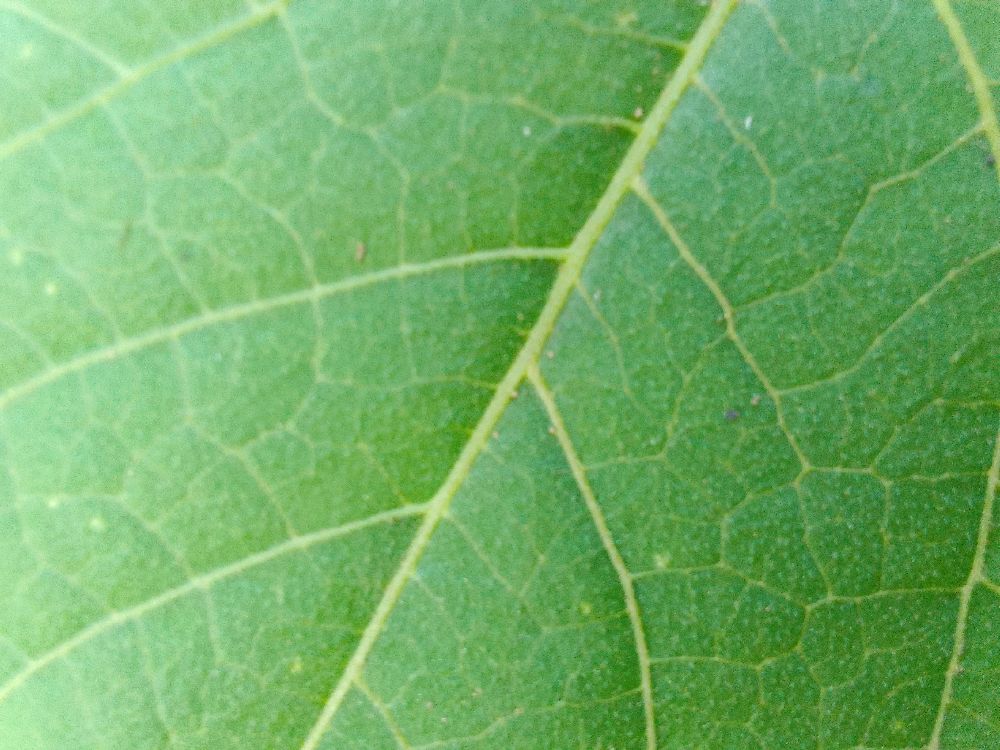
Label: healthy